Raids of Huáscar

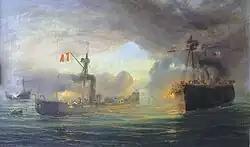
"The Battle of Angamos" by Thomas Somerscales.

The Huáscar was anchored in Arica in almost all of September 1879. It escorted the "Chalaco" to carry troops and supplies from Arica to Iquique between September 1 and 4, between 23 and 24 it escorted it to carry troops from Pacocha to Arica and between 27 and 28, again escorts it to Iquique.